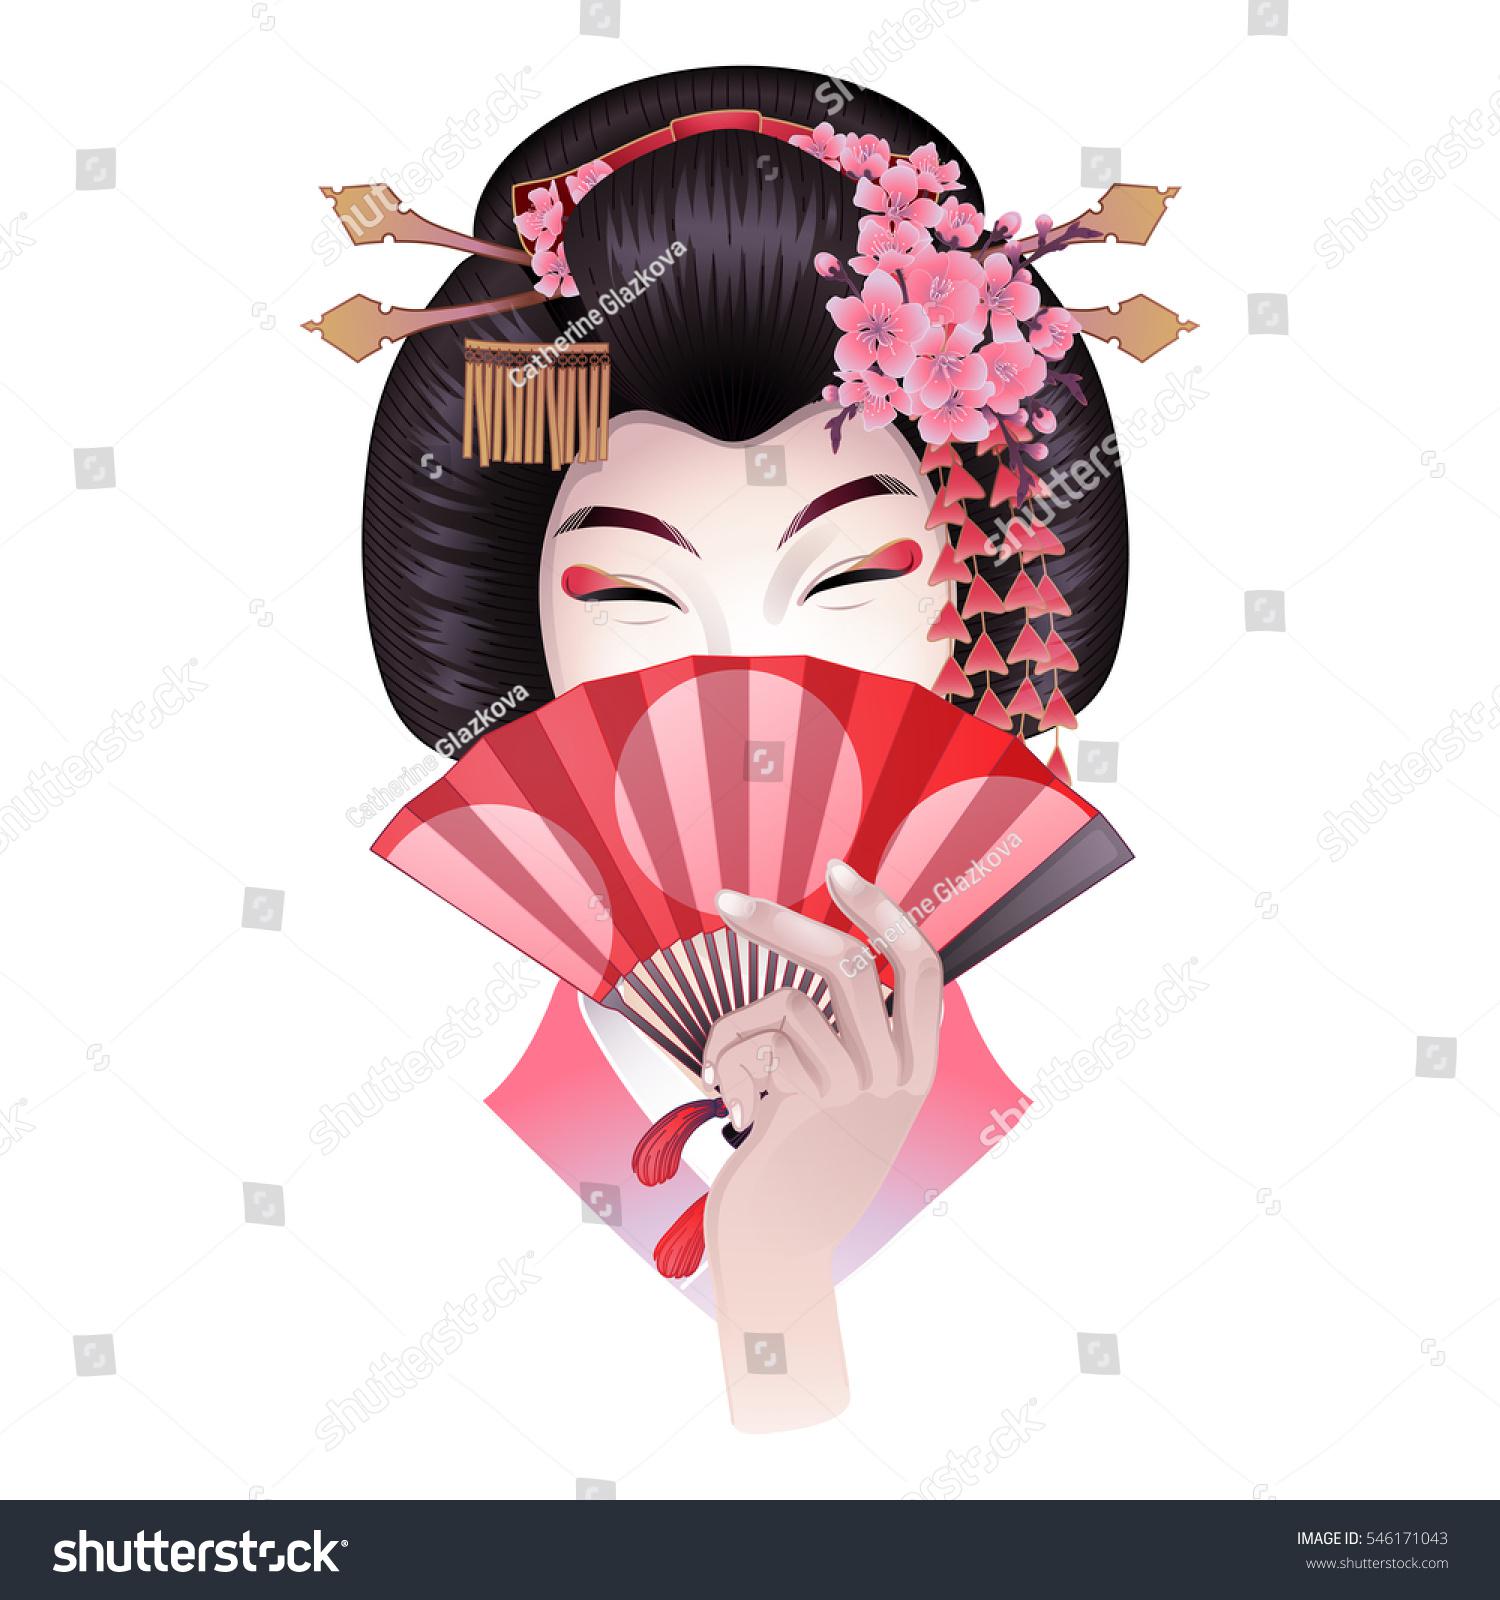
cute girl hiding her face under the red fan .
Relation: Visible, Subjective